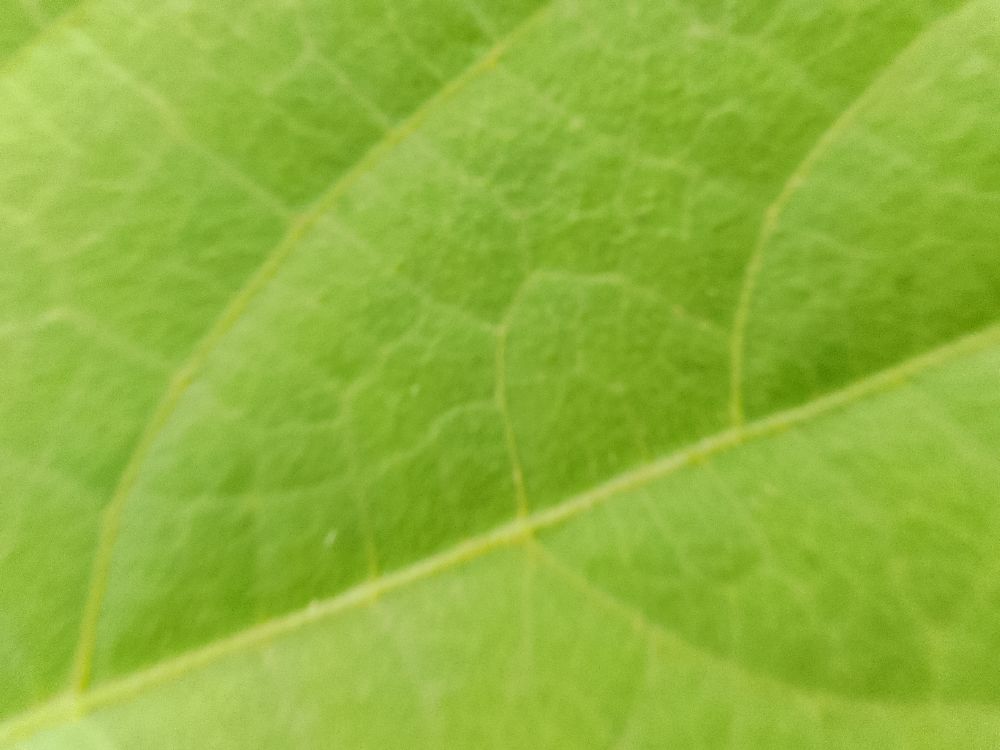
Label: healthy